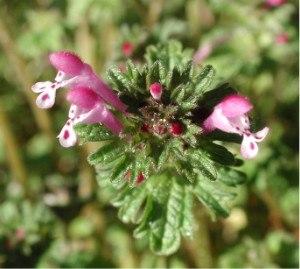
Lamium est un genre de plantes herbacées, les lamiers, de la famille des Lamiaceae.
Lamium amplexicaule, le lamier amplexicaule, est une espèce de plante herbacée de la famille des Lamiaceae.